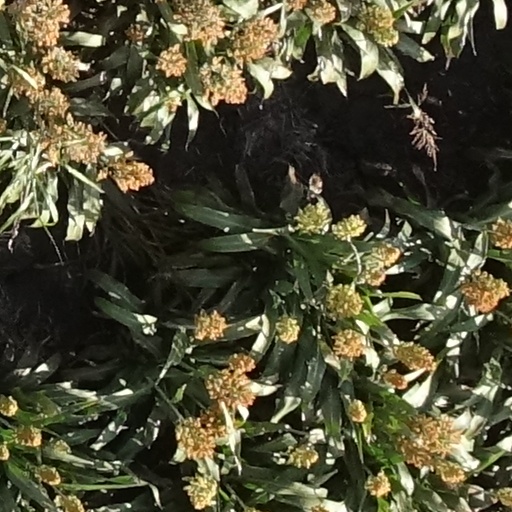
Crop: sorghum